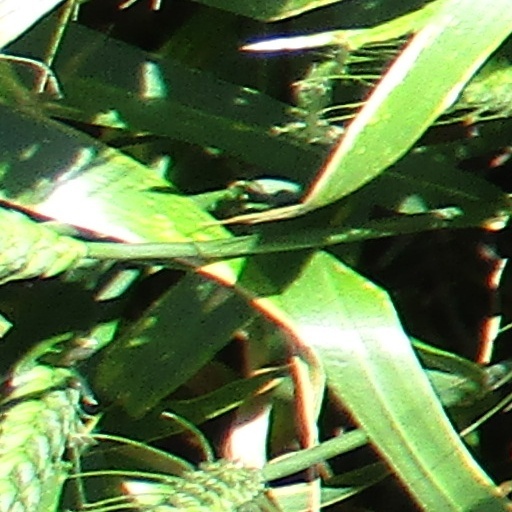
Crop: wheat